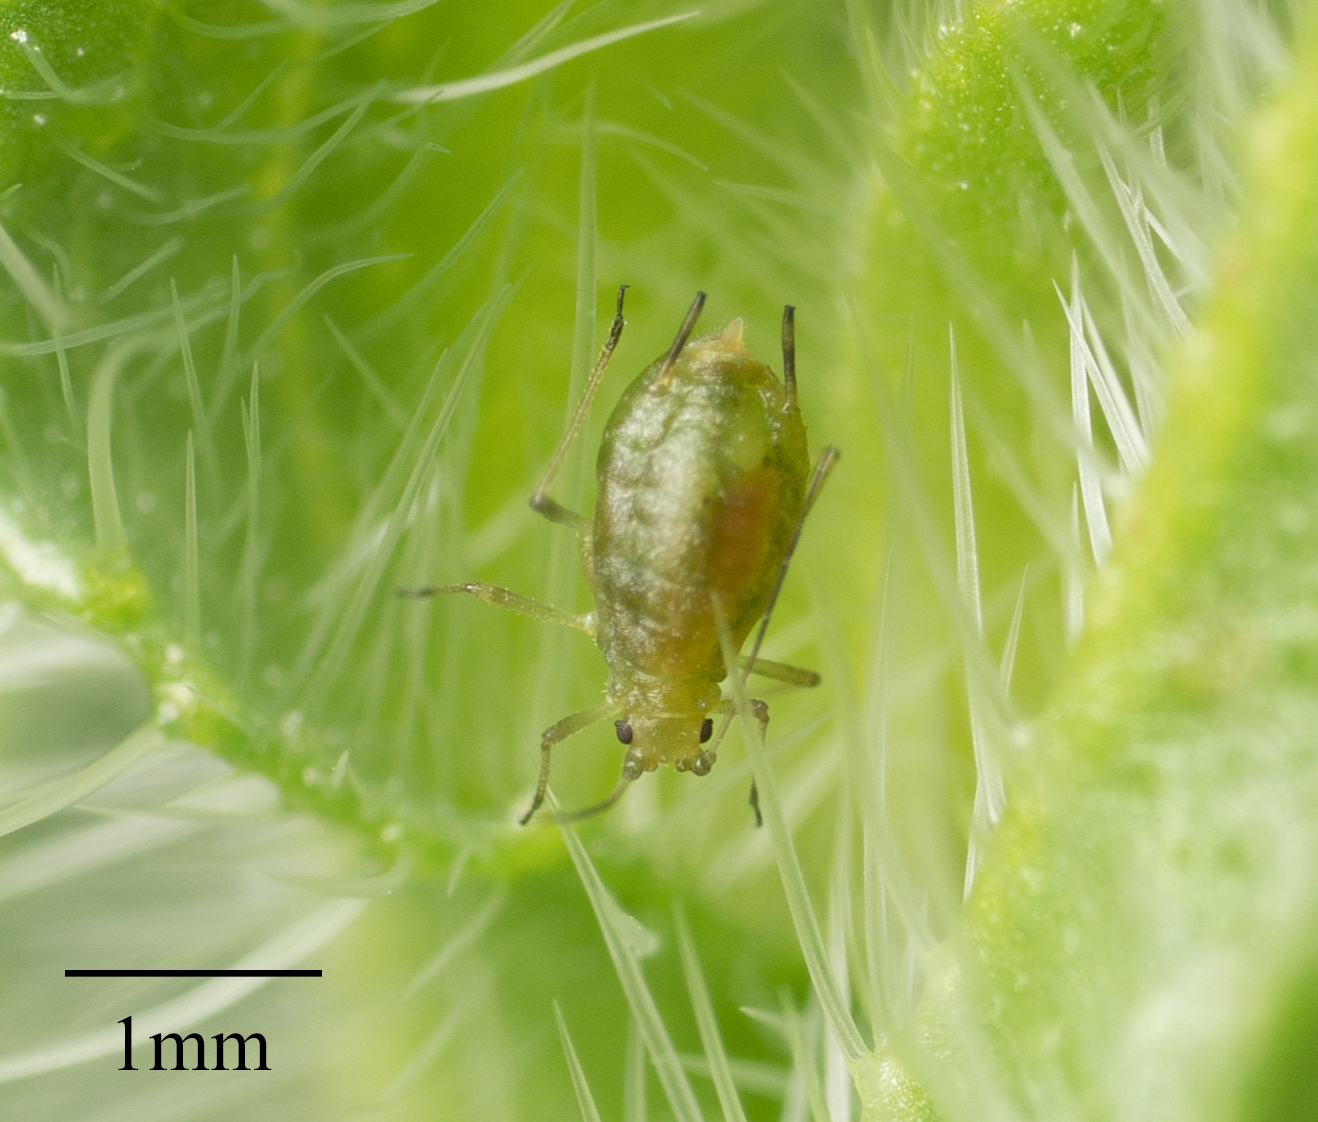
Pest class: green_peach_aphid